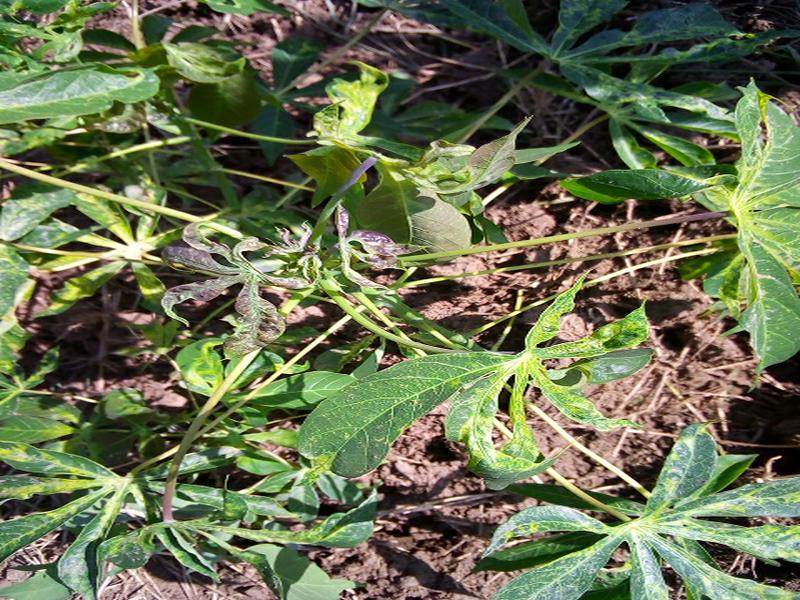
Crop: cassava
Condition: mosaic_disease